Sinking of the Titanic

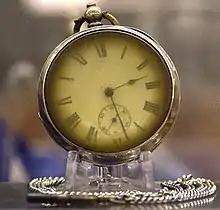
Photograph of a brass pocket watch on a stand, with a silver chain curled around the base. The watch's hands read 2:28.

There are two main theories on how the ship broke in two – the "top-down" theory and the Mengot theory, so named for its creator, Roy Mengot. The more popular top-down theory states that the breakup was centralized on the structural weak-point at the entrance to the first boiler room, and that the breakup formed first at the upper decks before shooting down to the keel. The breakup totally separated the ship down to the double bottom, which acted as a hinge connecting bow and stern. From this point, the bow was able to pull down the stern, until the double bottom failed and both segments of the ship finally separated. The Mengot theory postulates that the ship broke from compression forces and not fracture tension, which resulted in a bottom-to-top break. In this model, the double-bottom failed first and was forced to buckle upwards into the lower decks, as the breakup shot up to the upper decks. The ship was held together by the B-Deck, which featured 6 large doubler plates – trapezoidal steel segments meant to prevent cracks from forming in the smokestack uptake while at sea – which acted as a buffer and pushed the fractures away. As the hull's contents spilled out of the ship, B-Deck failed and caused the aft tower and forward tower superstructures to detach from the stern as the bow was freed and sank.